Rotterdam

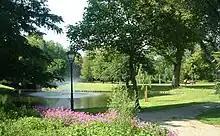
Park Rozenburg

Rotterdam has become world famous because of its modern and groundbreaking architecture. Throughout the years the city has been nicknamed "Manhattan at the Meuse" and "The architectural capital of the Netherlands" both for its skyline and because it is home to internationally leading architectural firms involved in the design of famous buildings and bridges in other big cities. Examples include OMA (Rem Koolhaas), MVRDV, Neutelings & Riedijk and Erick van Egeraat. It has the reputation in being a platform for architectural development and education through the NAi (Netherlands Architecture Institute), which is open to the public and has a variety of exhibitions on architecture and urban planning issues and prior the Berlage Institute, a postgraduate laboratory of architecture. The city has 38 skyscrapers and 352 high-rises and has many skyscrapers planned or under construction. The top 5 of highest buildings in the Netherlands consists entirely of buildings in Rotterdam. It is home to the two tallest buildings in the Netherlands, the Maastoren with a height of 165 meters and the Zalmhaven Tower (completed in 2021) with a height of 215 meters.